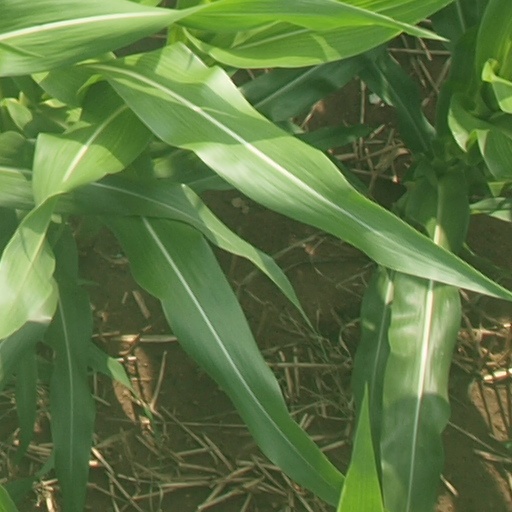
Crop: maize; corn